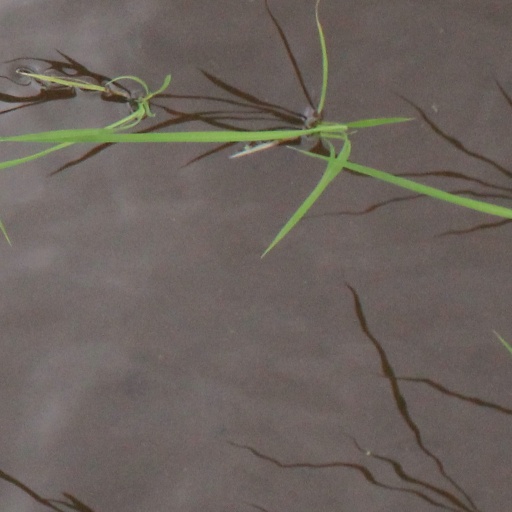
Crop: rice